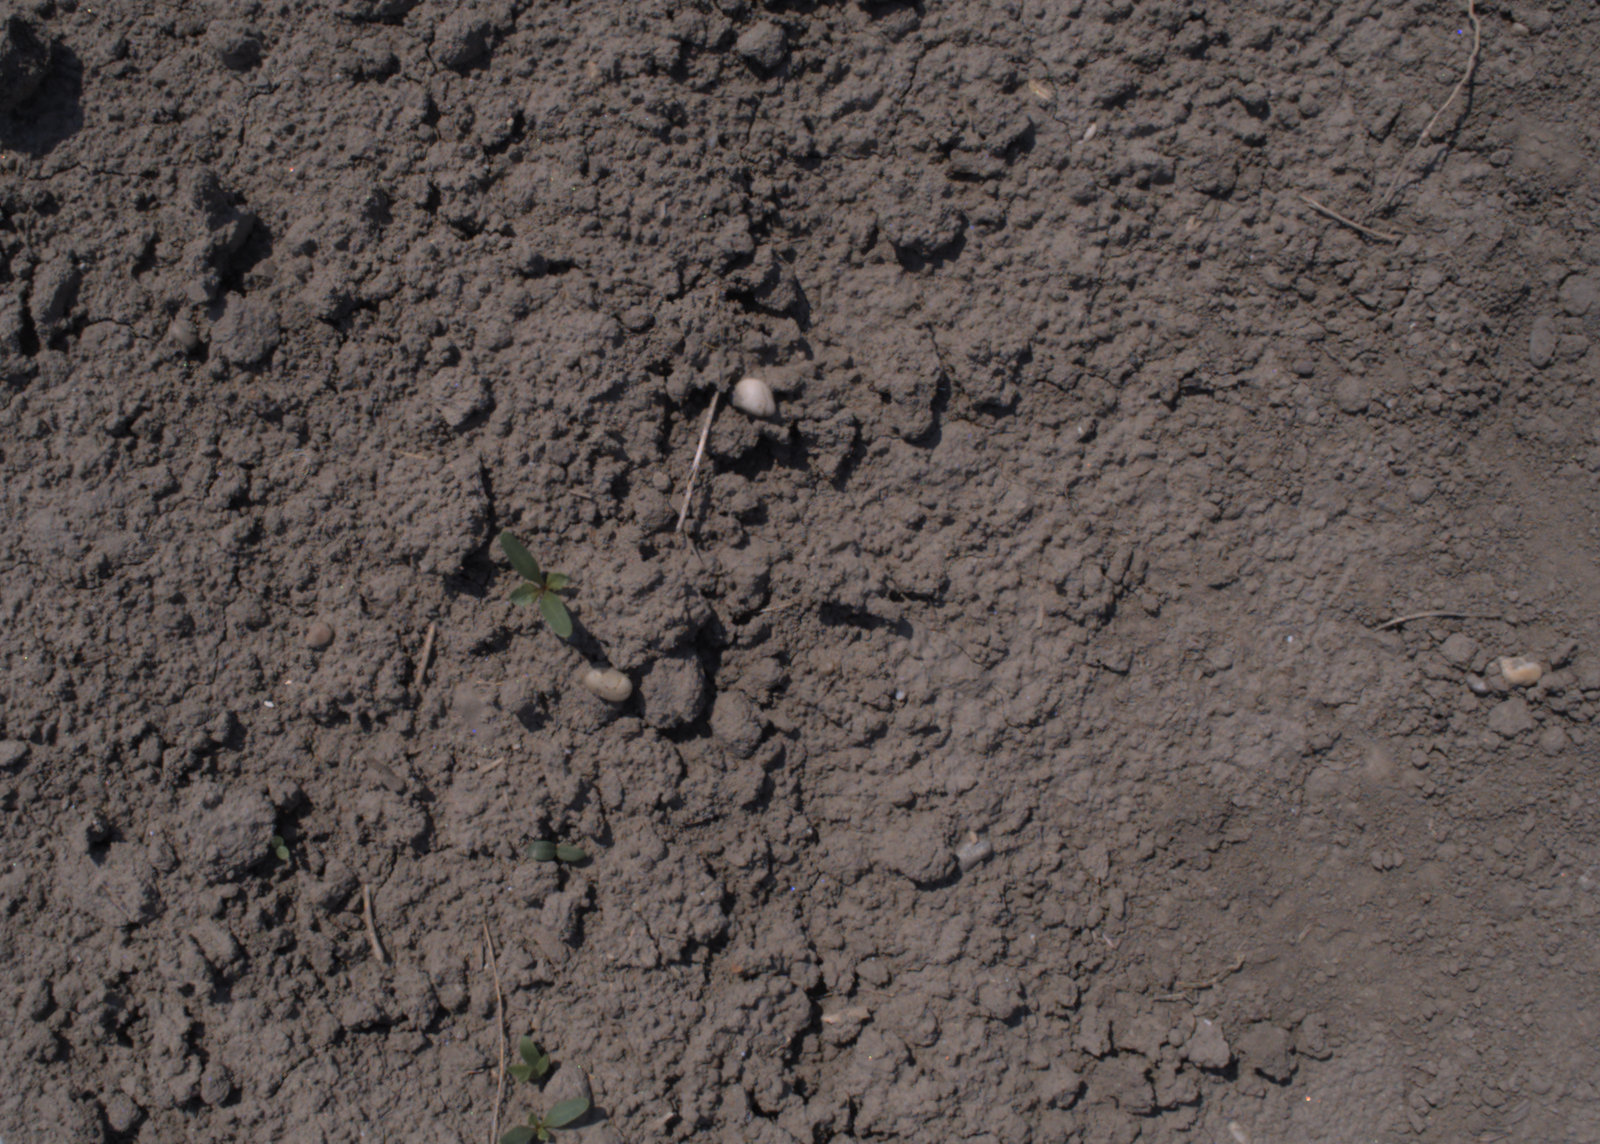
Capture date: 10.08.2020 12:33:16
Weather: sunny
Wind: light
Seeding date: 21.07.2020
Plant canopy height (mm): 930